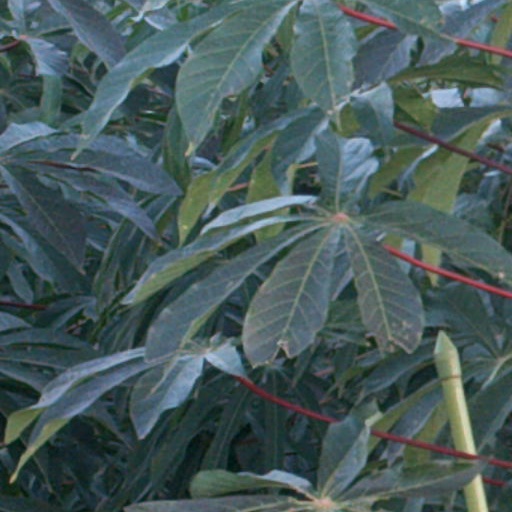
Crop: cassava